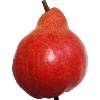
Label: Pear Red 1